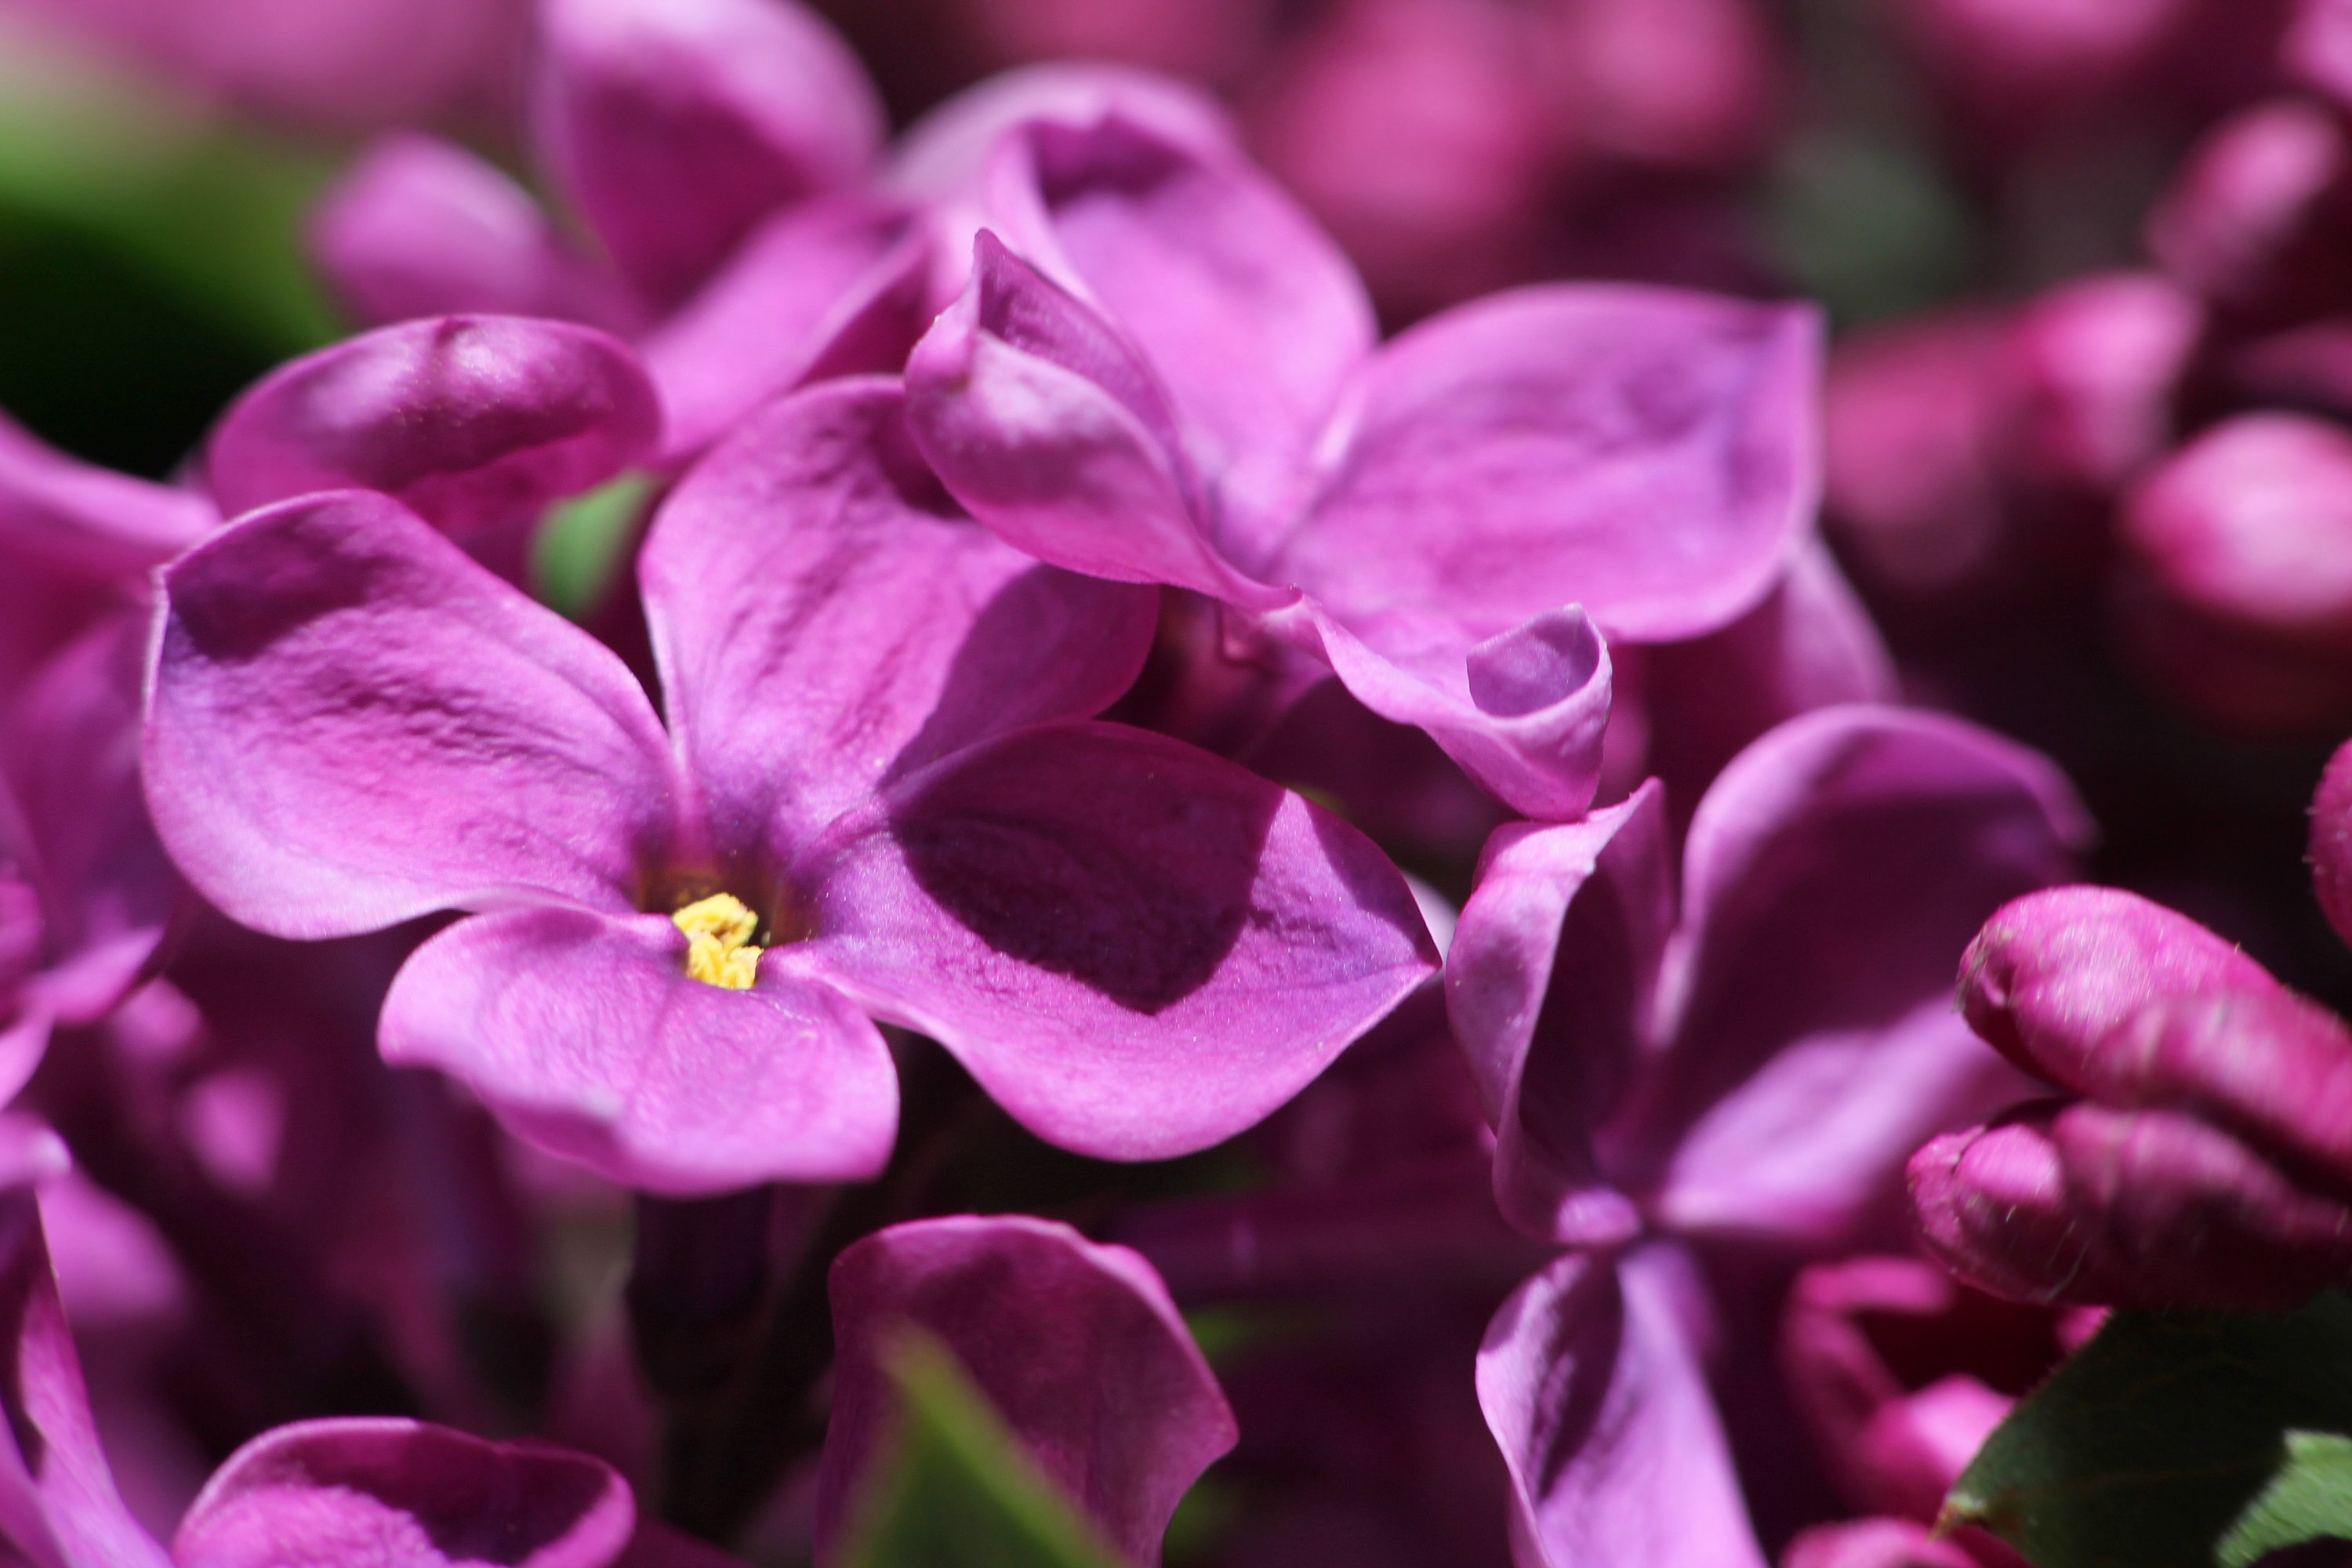
nature, blossom, plant, photography, flower, purple, petal, bloom, spring, macro, botany, closeup, pink, flora, flowers, close up, purple flowers, petals, lilac, macro photography, flowering plant, land plant, violet family